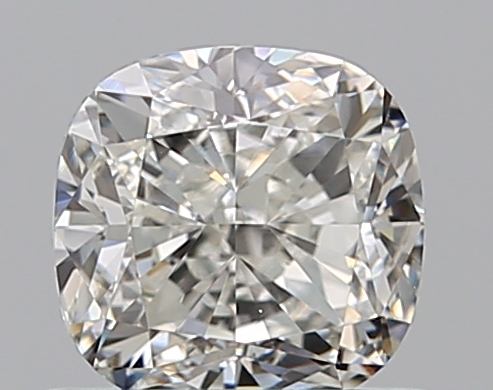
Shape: cushion
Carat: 0.81
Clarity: VVS2
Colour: I
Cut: EX
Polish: EX
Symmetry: EX
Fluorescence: N
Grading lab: GIA
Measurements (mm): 5.22 x 5.09 x 3.53